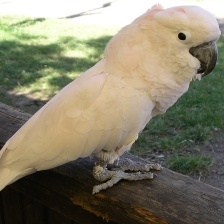
Species: COCKATOO
Scientific name: CACATUIDAE
ImageNet parent category: sulphur-crested_cockatoo